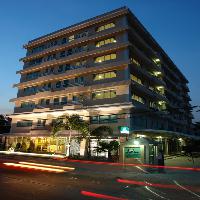
Weather: sun or clear